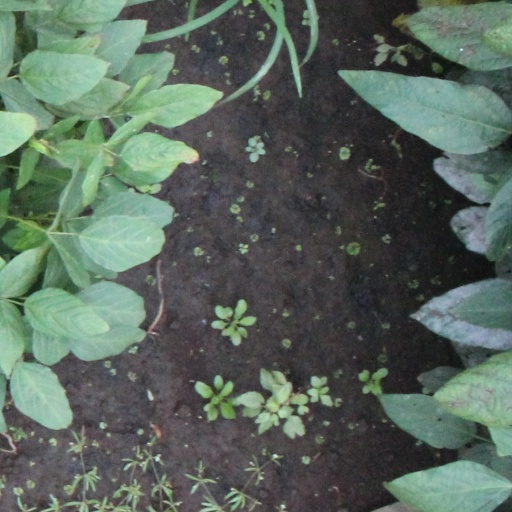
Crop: soybean